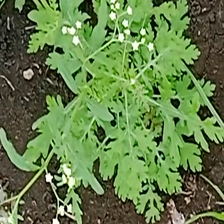
Weed species: Gajar_gavat_(Parthenium hysterophorus)